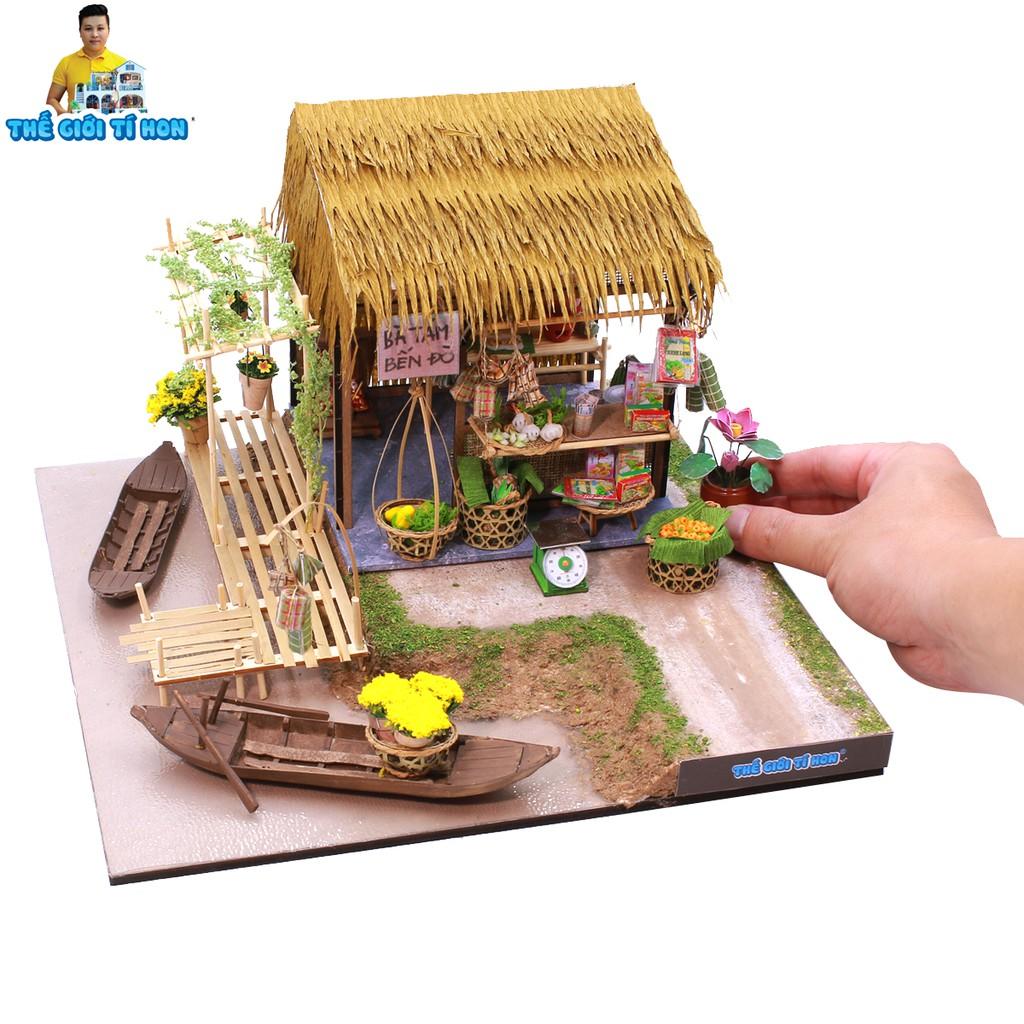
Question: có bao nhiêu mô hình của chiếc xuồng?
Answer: hai mô hình